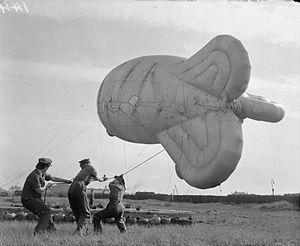
L'opération Outward est une campagne de bombardements britannique, durant la Seconde Guerre mondiale, utilisant des ballons à gaz sans pilote. Ces ballons peu coûteux, lâchés depuis la Grande-Bretagne, dérivent vers les pays conquis ou alliés des Allemands. Un certain nombre laissent traîner un filin d’acier qui, entrant en contact avec les lignes électriques, cause un court-circuit. D’autres transportent des bombes incendiaires pour déclencher des feux de forêts et de landes.